Bentley Continental GT

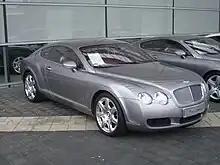
Bentley Continental GT Mulliner Driving Specification

Changes to the Bentley Continental GT for 2005 include voice activation for the in-car telephone in six languages and increased interior trim options with the addition of magnolia hide, as well as carpets and seat belts that can be matched to either the main or secondary hide colour.